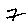
Label: 7